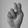
ASL letter: N